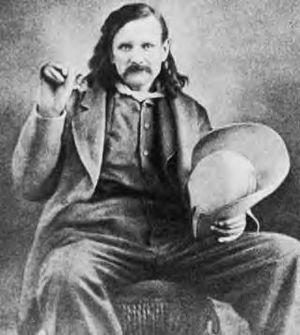
John W. « Jack » Swilling était un pionnier dans le territoire de l'Arizona. On lui attribue généralement la fondation de la ville de Phoenix. Swill a également joué un rôle important dans l'ouverture des hauts plateaux de l'Arizona à la colonisation blanche. Ses découvertes ont entraîné une ruée vers la région, ce qui a conduit à la création de la première capitale territoriale de l'Arizona à la ville minière de Prescott.